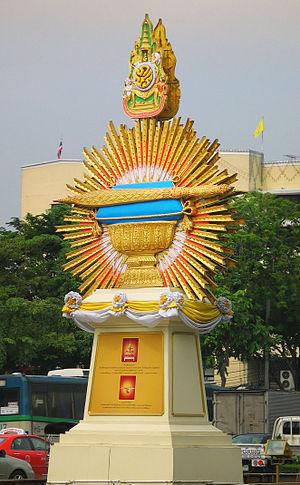
La liste des épées légendaires recense les épées qui ont été assez fameuses pour qu’on leur ait attribué des noms propres que les légendes, mythologies ou textes religieux ont conservés.